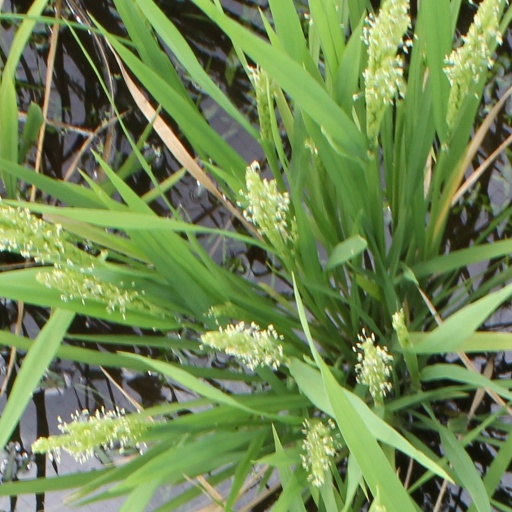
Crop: rice